Bogdan Aldea

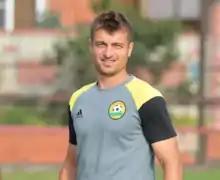

Bogdan Aurelian Aldea (born 26 April 1981) is a former Romanian footballer who played as a midfielder, currently fitness coach at Liga I club Sepsi OSK.